Dalegarth railway station

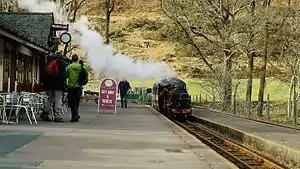
"River Mite" arrives at Dalegarth, February 2016

Dalegarth railway station is the easterly terminus of the 15-inch gauge Ravenglass and Eskdale Railway in the English county of Cumbria. It has a café and shop for passengers, along with a run-round loop, turntable and siding for trains.